Slade in Flame

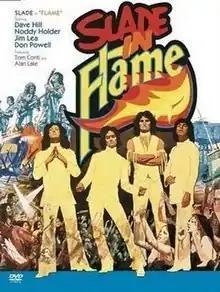
Film poster by Arnaldo Putzu

Slade in Flame (also known as Flame) is a 1975 musical film starring the British rock band Slade. It was directed by Richard Loncraine and written by Andrew Birkin with additional dialogue by Dave Humphries. The film includes supporting roles by Tom Conti, Alan Lake and Johnny Shannon. In November 1974, the band's soundtrack album of the same name was released prior to the film.